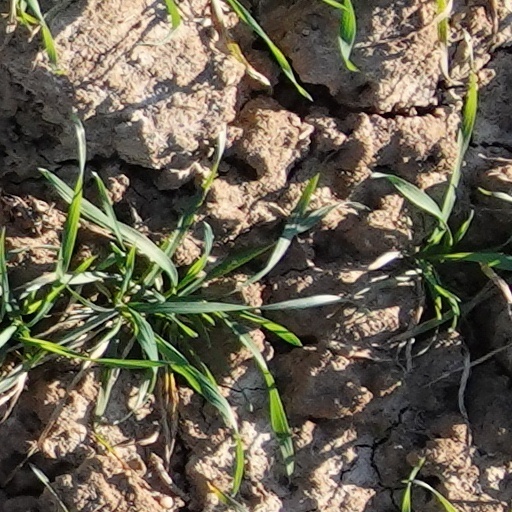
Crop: wheat